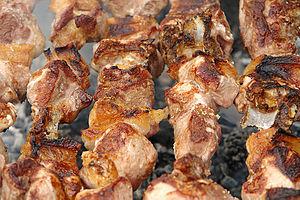
Le mtsvadi est une spécialité culinaire de Géorgie à base de viande marinée et grillée sur une brochette.